Kamo shrines

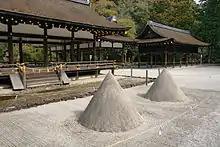
"Tatesuna" are a pair of standing cones of sand in front of Sai-Den at "Kamigamo-jinja". They are traditionally construed as allusions to a pair of sacred mountains.

From 1871 through 1946, the Kamigamo Shrine was officially designated one of the , meaning that it stood in the first rank of government supported shrines.